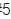
Number: 5